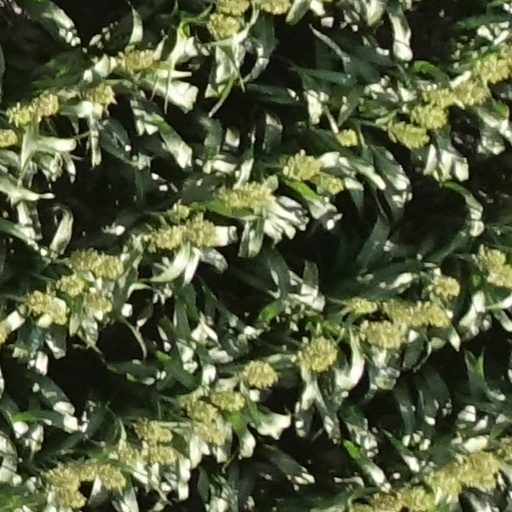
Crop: sorghum